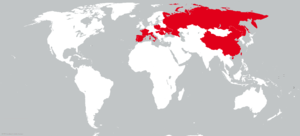
Auchan est une enseigne de grande distribution faisant partie de l'Association familiale Mulliez. L'enseigne est fondée par Gérard Mulliez en 1961 et dirigée par lui jusqu'en 2006.